Jacques Blumenthal

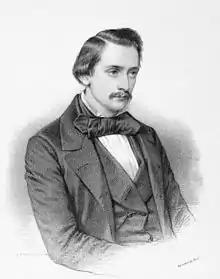
Jacques Blumenthal

Jacques Blumenthal (4 October 1829 – 17 May 1908) was a German pianist and composer. Born "Jakob" in Hamburg, he began his musical studies at an early age, receiving instruction from Friedrich Wilhelm Grund, Carl Maria von Bocklet, and Simon Sechter. In 1846 he entered the Conservatoire de Paris, where he studied the piano under the tutelage of Henri Herz and Fromental Halévy.